Policenauts

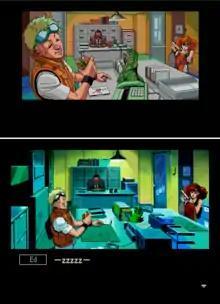
The PC-98 version ("top") features animated pixel art, while the console versions ("bottom") use cel animation.

"Policenauts" was first released for the PC-9821 on July 29, 1994. Kojima received a letter from a hearing-impaired player after release, upset that modern games like "Policenauts" with its CD-ROM technology were replacing game text with actual speech. Kojima originally omitted subtitles to evoke a cinematic feel, but he added them for following versions to satisfy the players. The first port was for the 3DO Interactive Multiplayer and released on September 29, 1995. A short demo with a game glossary, artwork, and design documents was released on April 21, 1995, called the "Pilot Disk". The 3DO version and subsequent console ports had a drop in display resolution, and used newly animated full motion video in contrast to the animated stills used in the PC version. The visuals were animated by Anime International Company using traditional cel animation techniques.